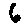
Label: 6